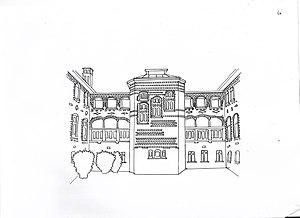
Dessin de l'hôpital Brugmann
Cette page reprend une partie des bâtiments remarquables se trouvant sur le trajet de la ligne 93 du tramway de Bruxelles.